La Statue retrouvée

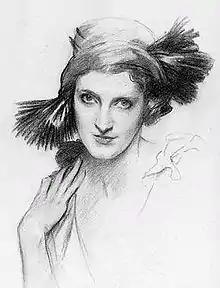
Daisy Fellowes, who danced the title role of "La Statue retrouvée". Portrait by John Singer Sargent

Massine left no record of his choreography, though like Satie's music it would have been simple and dignified to accommodate the upper crust amateur participants. Olga Picasso, formerly of the Ballets Russes, was the only professional danseuse in the small ensemble. She and the Marquise de Médicis were cast as the searchers and were each given a solo dance. The role of the Statue was initially assigned to Marguerite Jacquemaire (the future Countess Marie-Blanche de Polignac), who would also perform as the soprano soloist for the "Ludions", but she proved to be more talented as a singer than as a dancer. On May 24 - less than a week before the event - Massine replaced her with Daisy Fellowes, niece of the Princesse de Polignac and an heiress to the Singer sewing machine fortune. Satie was thrilled with the chic, uninhibited Fellowes, who in the interwar years acquired a considerable reputation as a high society "bad girl". "At last! I find an interpreter with some "initiative"", he enthused to Edith de Beaumont, adding that her rehearsals had left him "flabbergasted." He quickly composed a new number for her, the march-like "Entrée", and revised the concluding "Retraite" to add a trumpet flourish illustrating the statue's awakening to life. Satie's final manuscript suggests the effect the socialite had on him. It is simply titled, "Organ: Mme Fellowes."